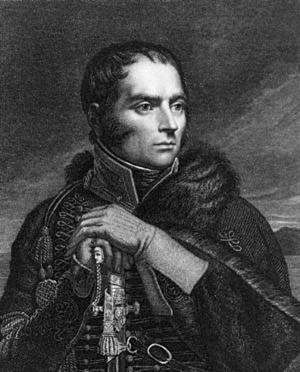
La Légion irlandaise fut un bataillon français du Premier Empire constitué en 1803 en vue d'une future invasion de l'Irlande. Il fut ensuite étendu à un régiment et se distingua dans l'expédition de Walcheren ainsi que lors de la guerre d'indépendance espagnole. Il fut dissous en 1815.
Arthur O'Connor, né le 4 juillet 1763, à Mitchelstown et mort le 25 avril 1852 au château du Bignon, est un général et homme politique irlandais.